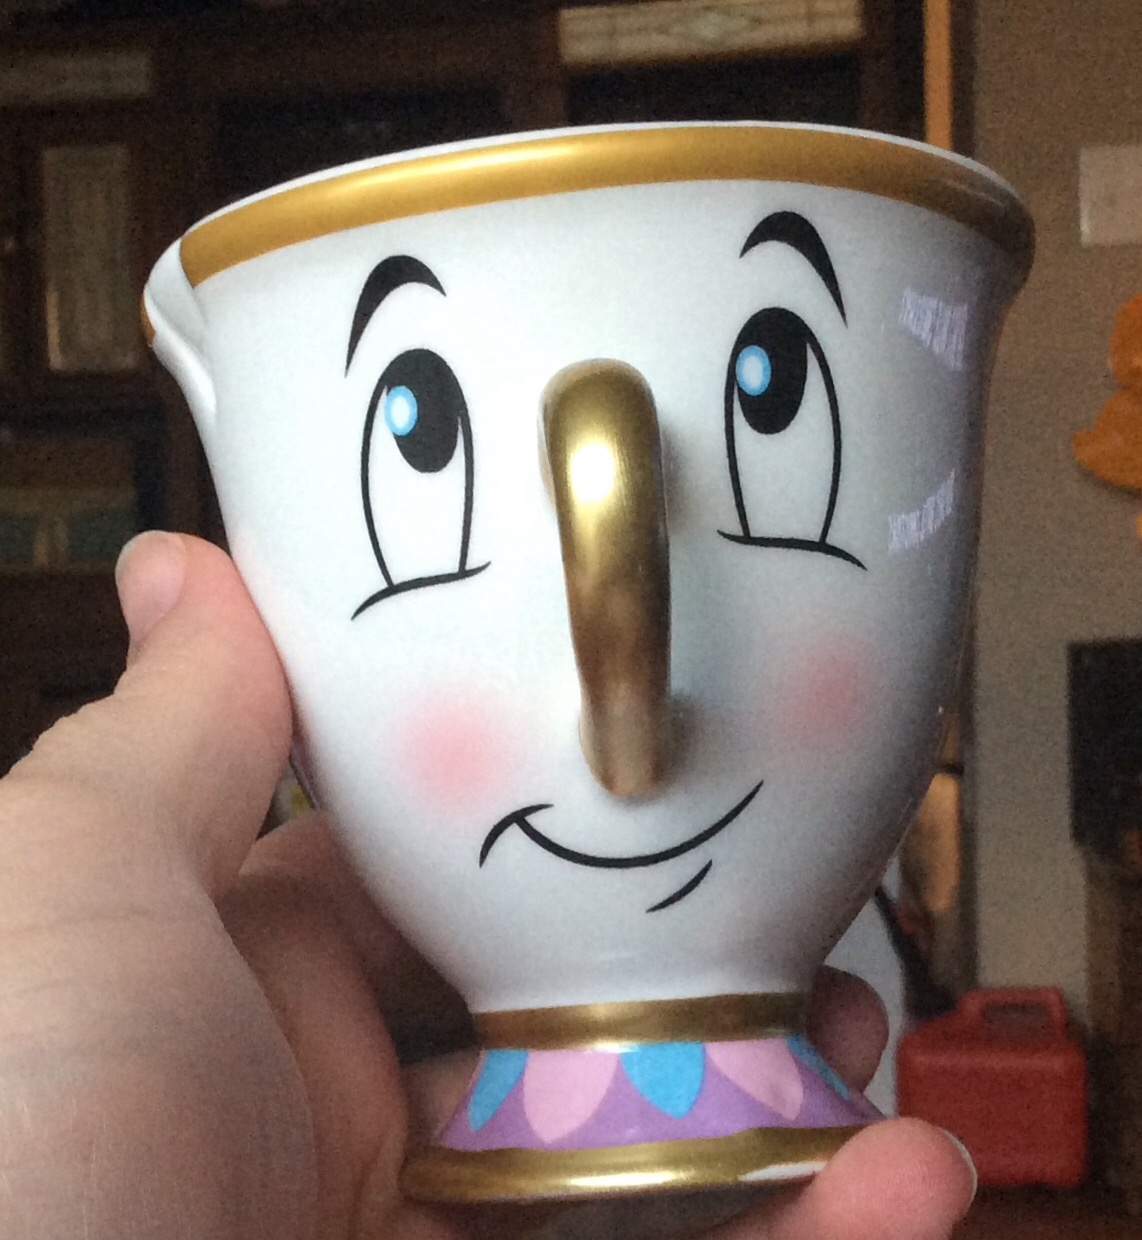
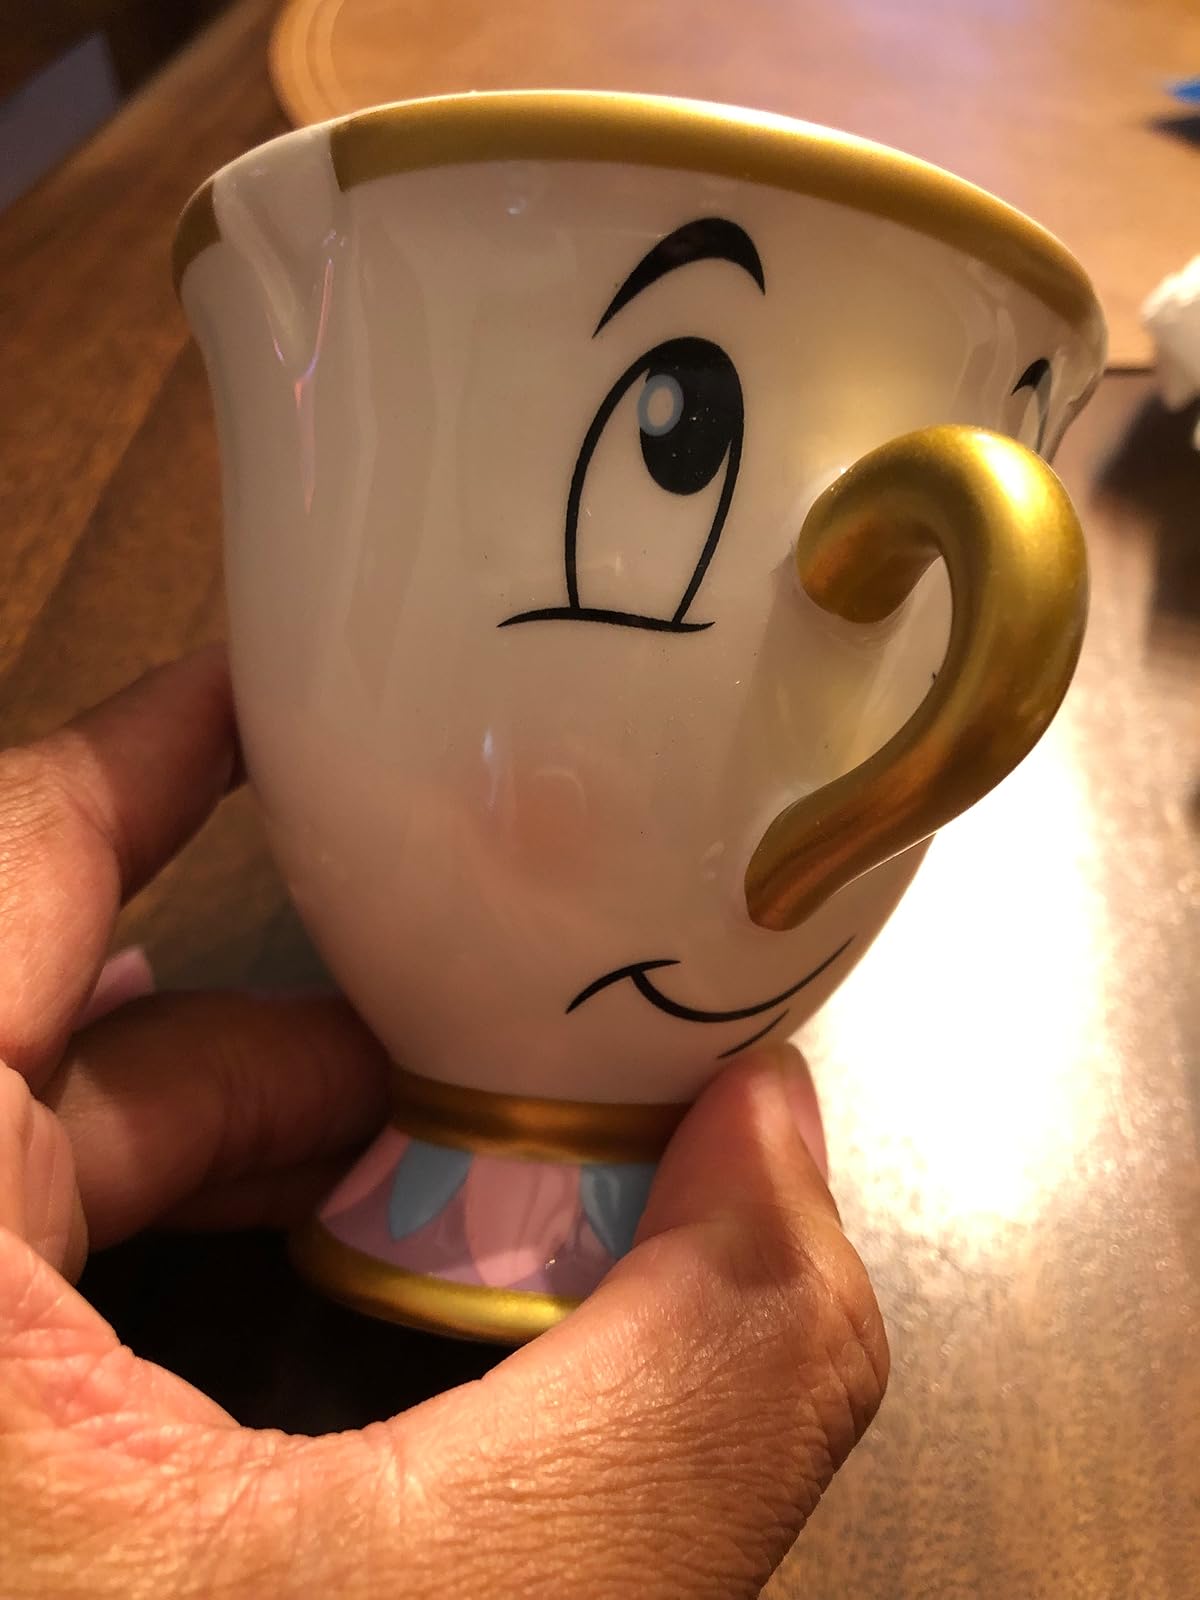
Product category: items_mug
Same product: yes